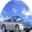
Label: automobile